Human

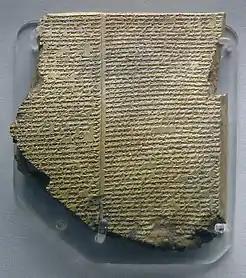
The Deluge tablet of the "Gilgamesh" epic in Akkadian

While many species communicate, language is unique to humans, a defining feature of humanity, and a cultural universal. Unlike the limited systems of other animals, human language is openan infinite number of meanings can be produced by combining a limited number of symbols. Human language also has the capacity of displacement, using words to represent things and happenings that are not presently or locally occurring but reside in the shared imagination of interlocutors.